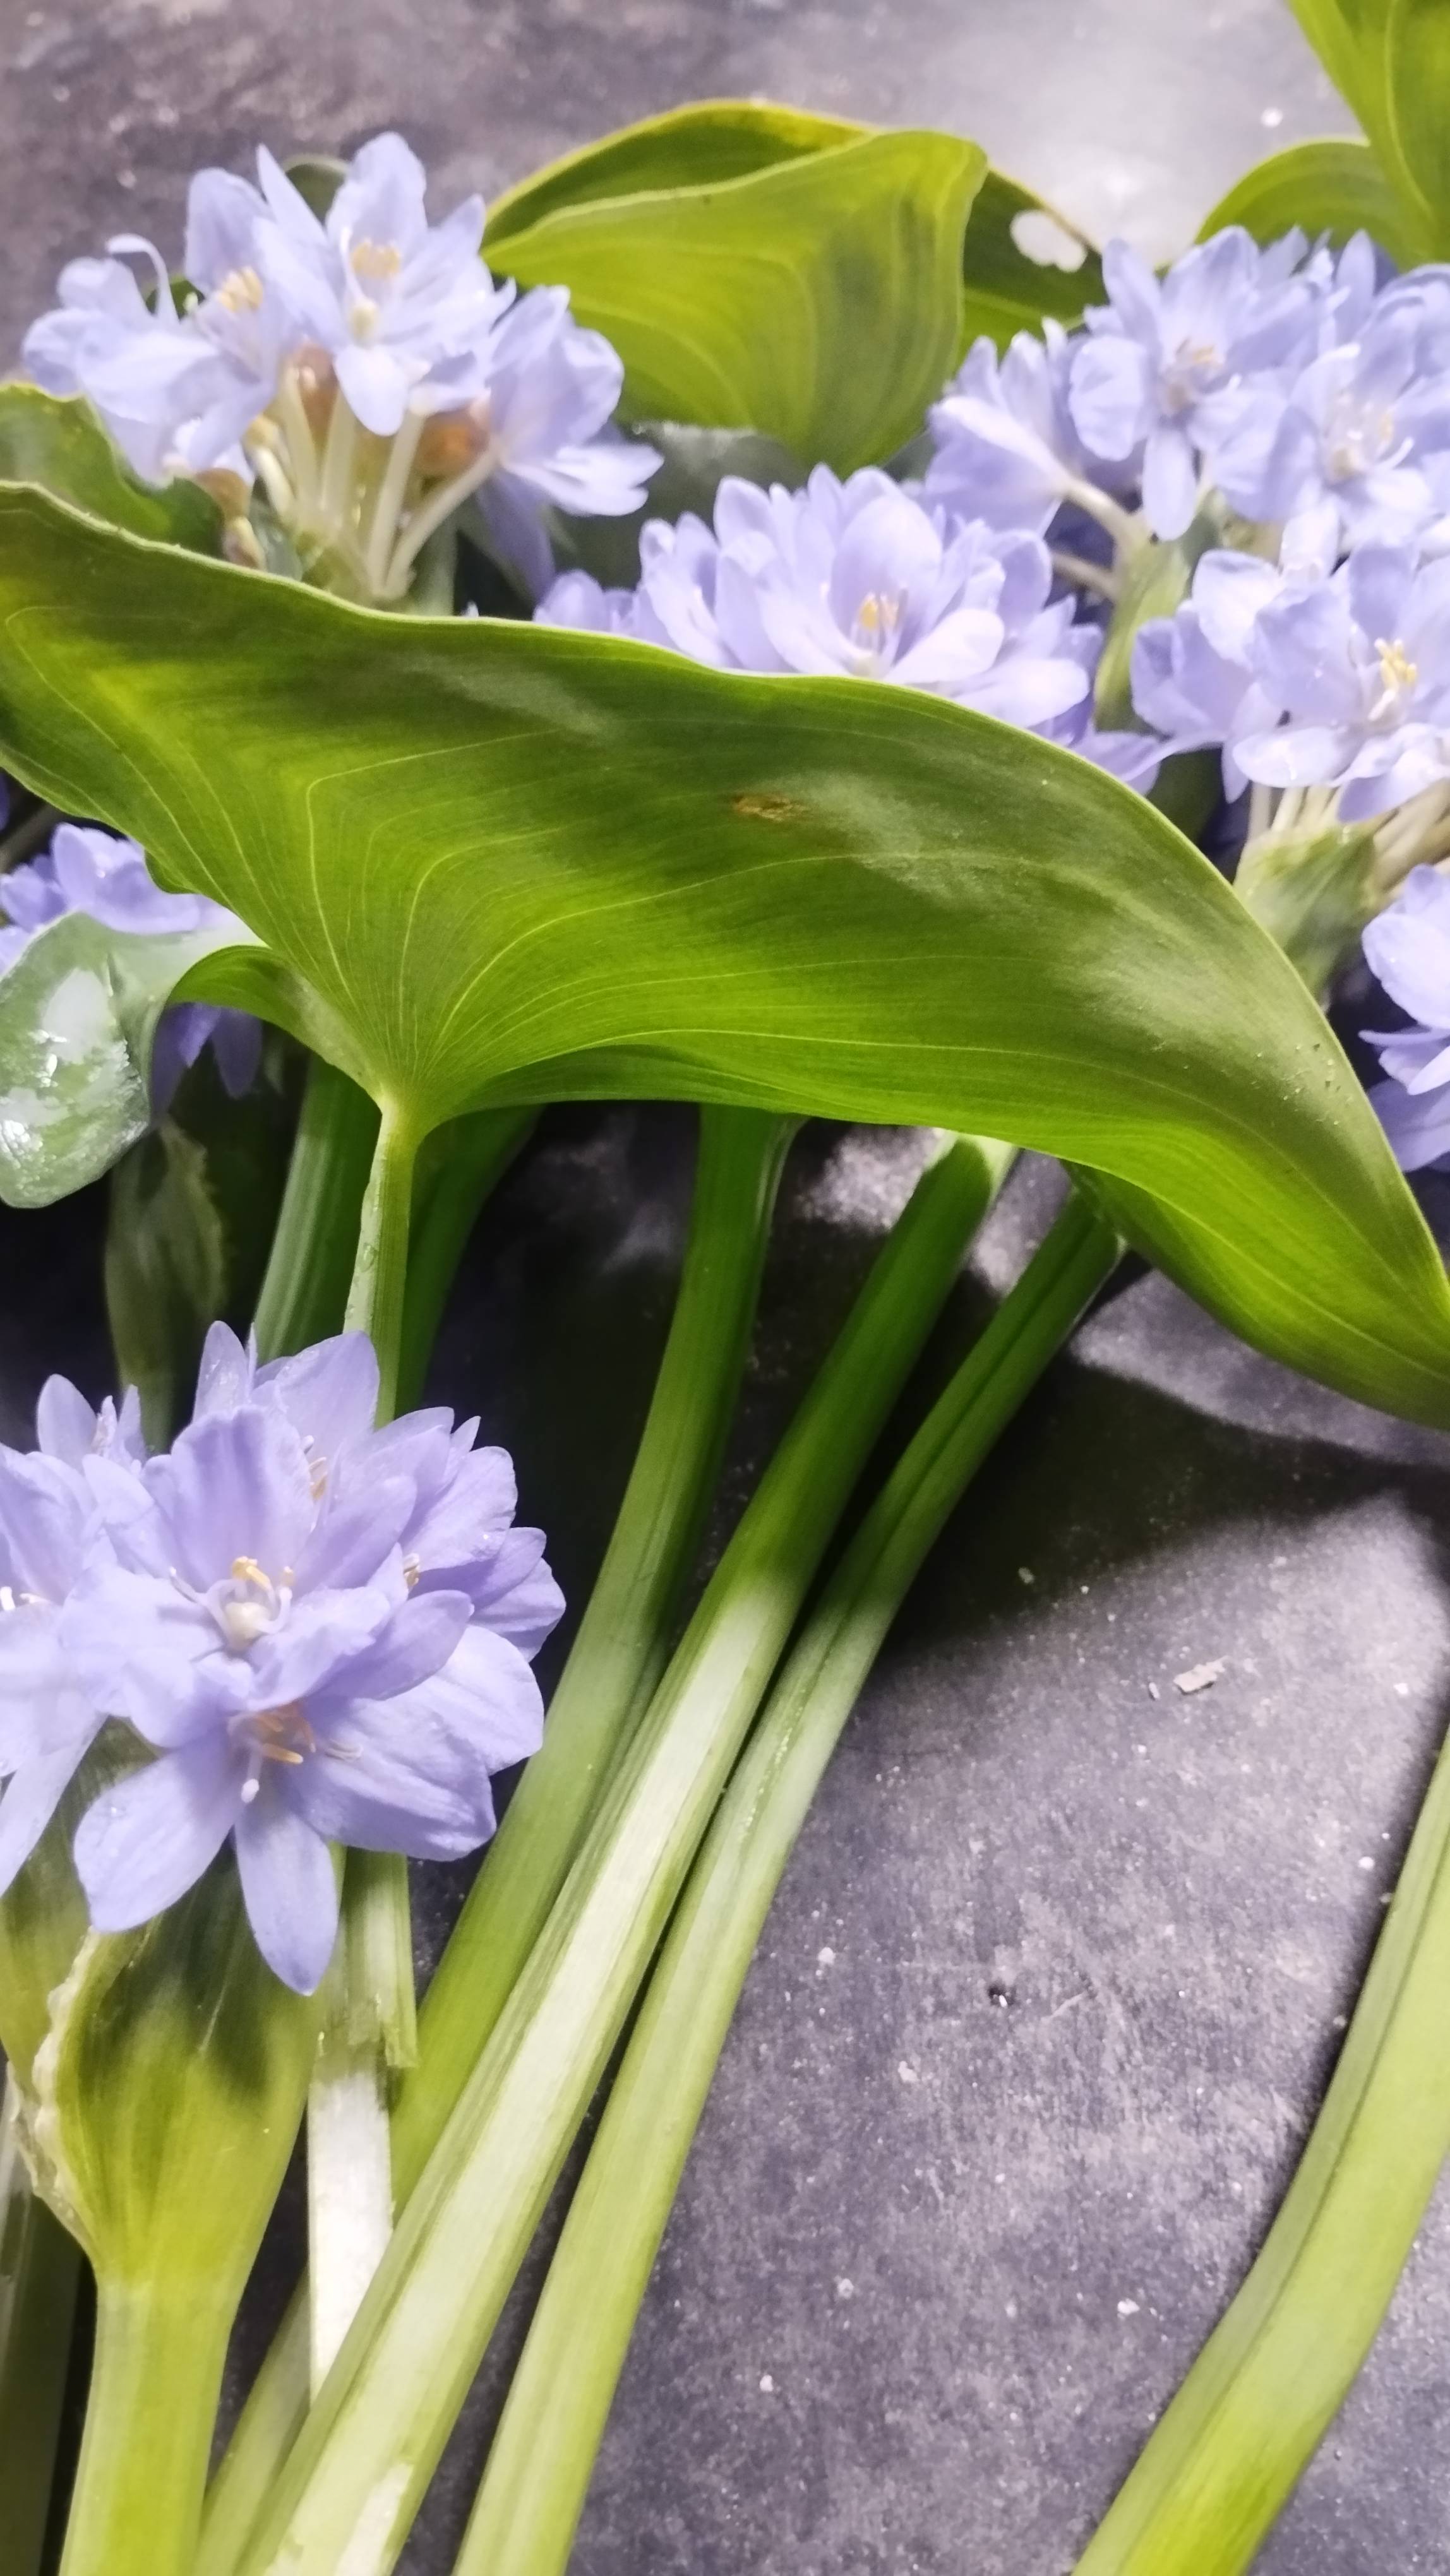
Species: Heartleaf False Pickerelweed (Monochoria korsakowii)